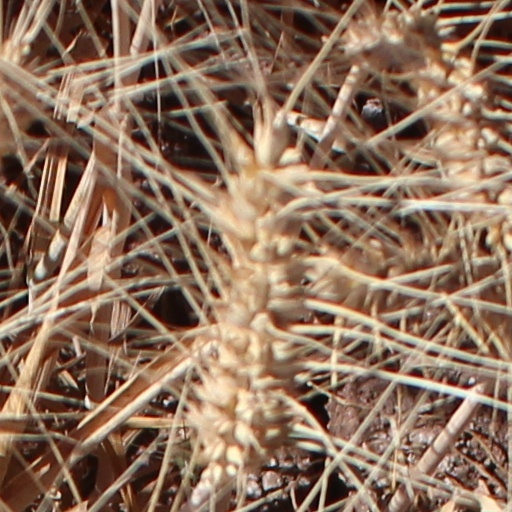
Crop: wheat